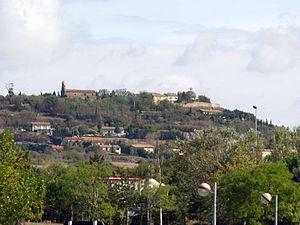
Montferrand est une commune française, située dans le département de l'Aude en région Occitanie.